Dalcha
Also known as:
jv - Javanese: Dalcha
ms - Malay: Dalcha
ta - Tamil: தால்சா
te - Telugu: దాల్చా
Category: meat, beans, stew (meat, beans, stew)
Cuisine: Indian
Associated cuisines: Indian
Area: Telangana
Countries: India
Region: Southern Asia

Primary ingredients are lentils, can be chick pea or sometimes pigeon pea. Vegetables or meats, both chicken or mutton, may also be added to the stew.

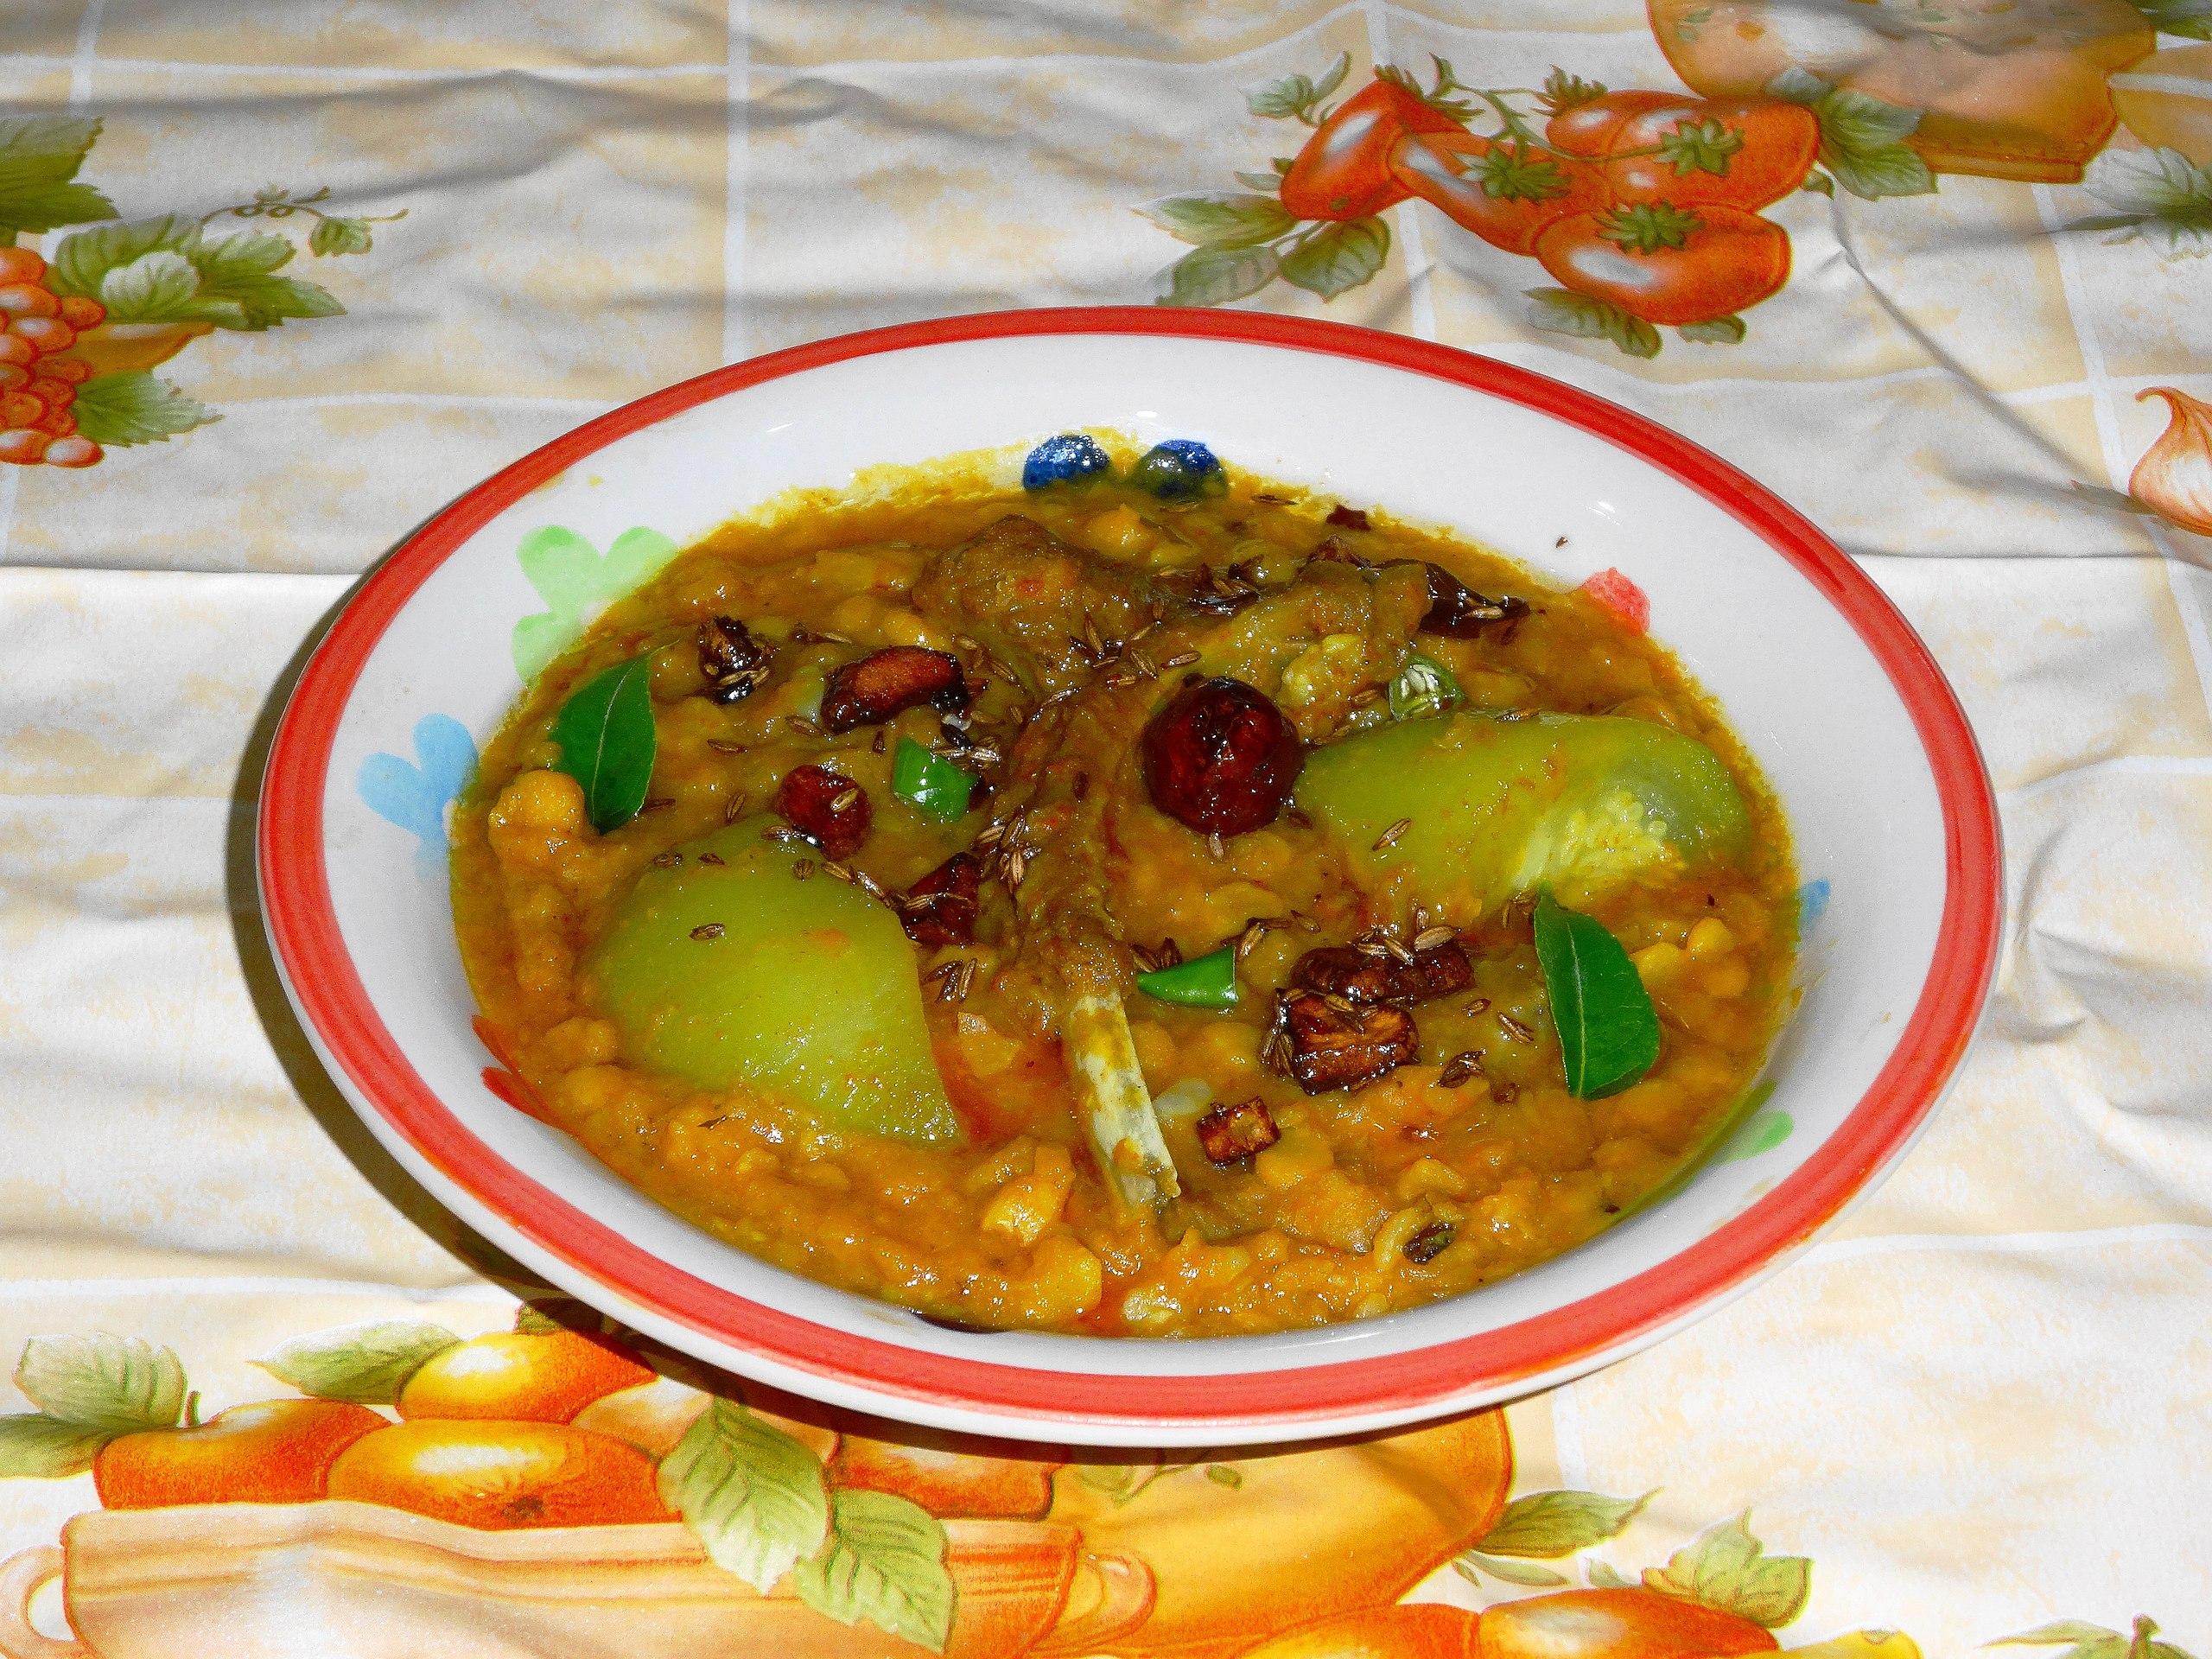